Answer in natural language. How many Paintings are visible in the scene? Choose between the following options: 1, 2, 3, 4 or 0
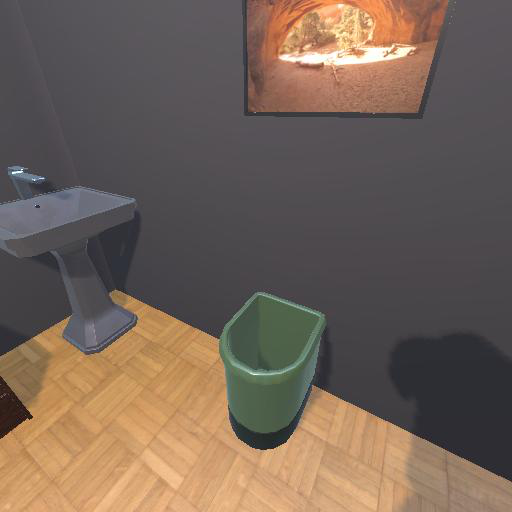
<answer>1</answer>